Lincoln-Zephyr

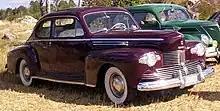
1942 Lincoln Zephyr coupe

When the last Lincoln V-12 (Model K) had been delivered on January 24, 1940, the Lincoln Motor Company was soon to be transformed into Lincoln Division, effective on May 1, 1940, and for 1941 model year the Lincoln-Zephyr was no longer a separate marque. All 1941 models were Lincolns and the Zephyr-based Lincoln Custom replaced both the large Lincoln K-series cars and the Lincoln-Zephyr Town-Limousine. It also had full instrumentation.